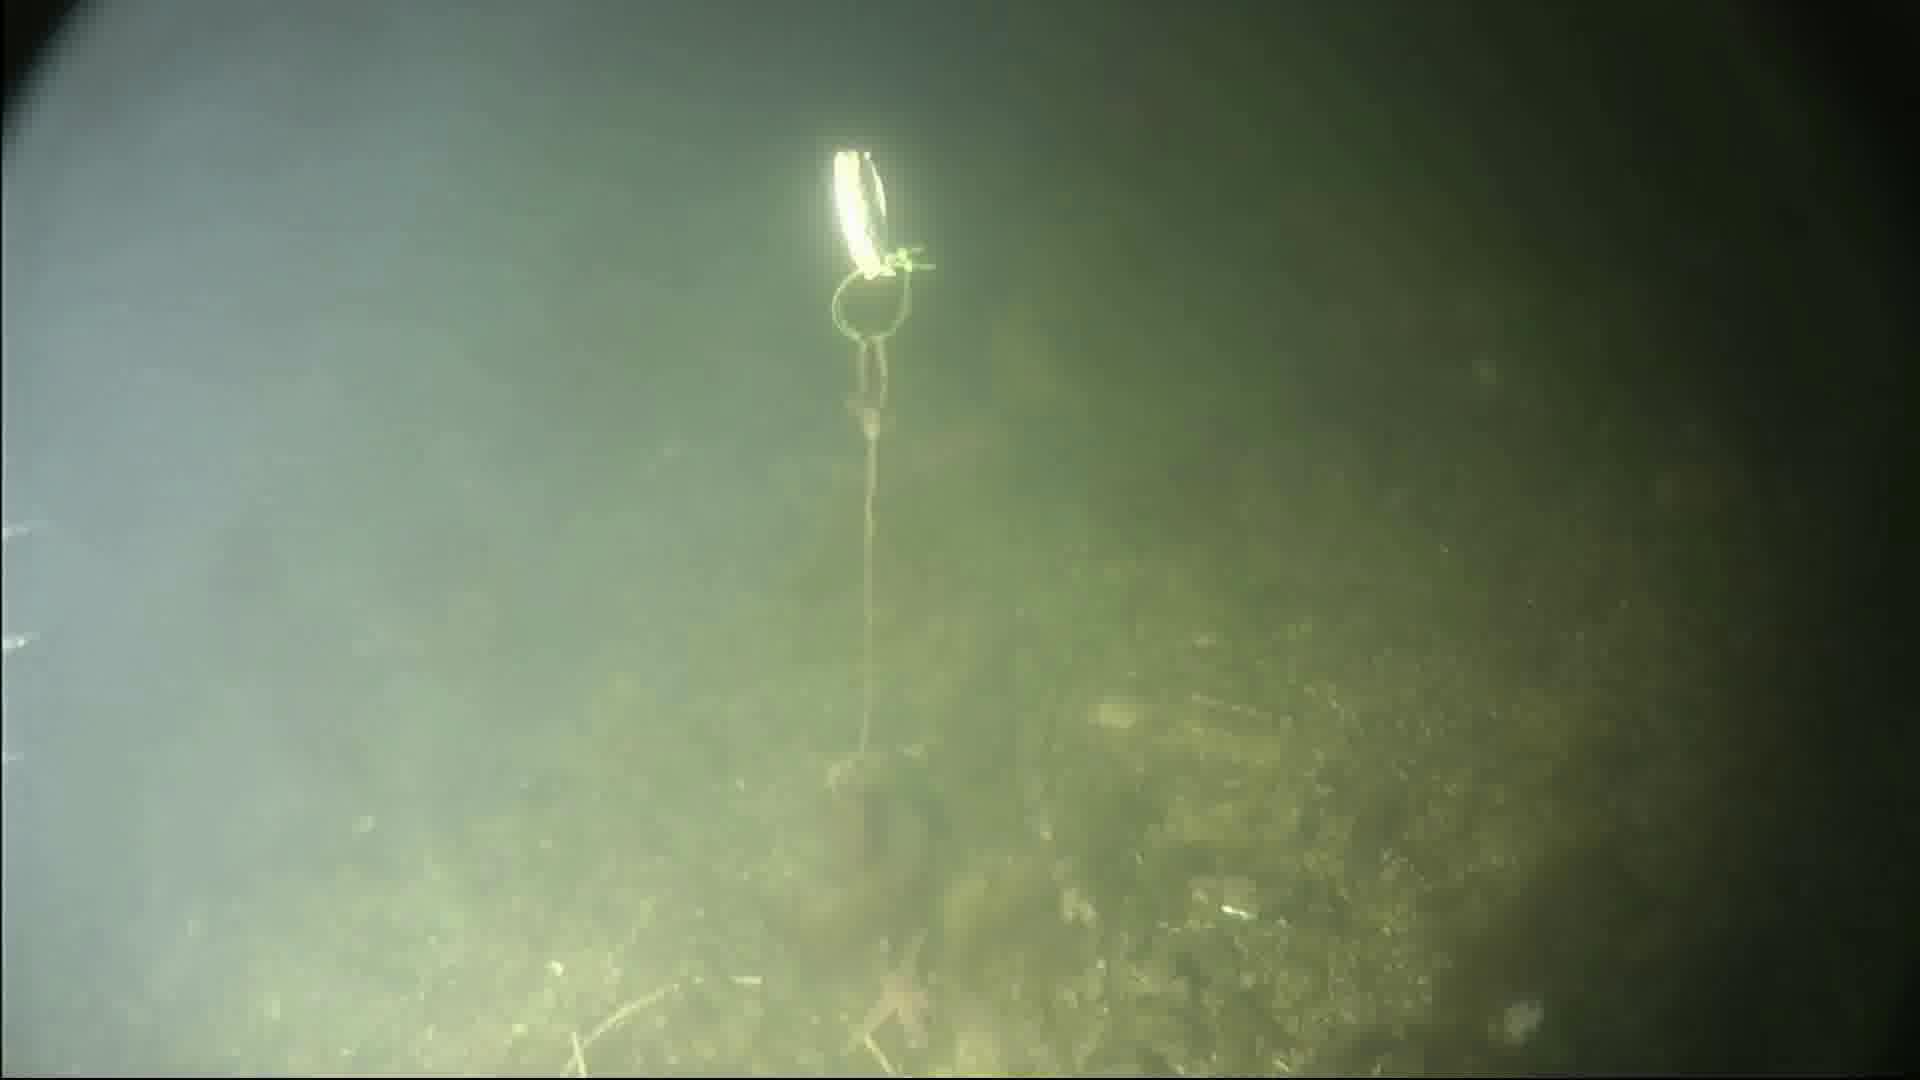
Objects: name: small_fish
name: starfish
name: crab